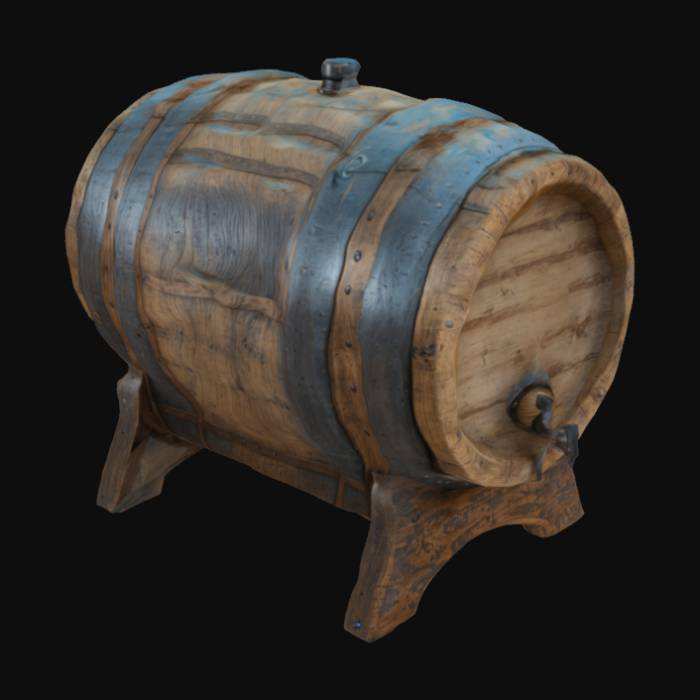
미적 점수 (1~10점): 1